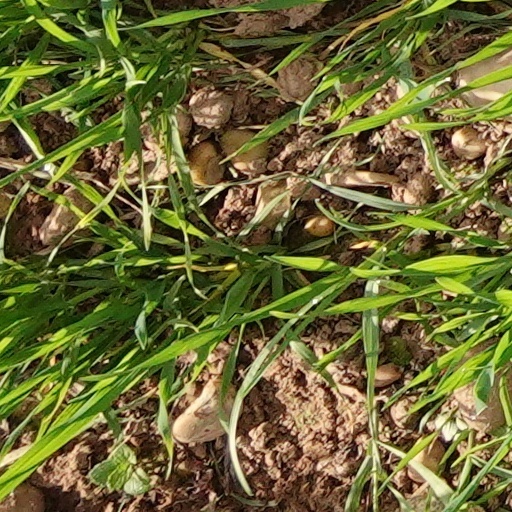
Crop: wheat